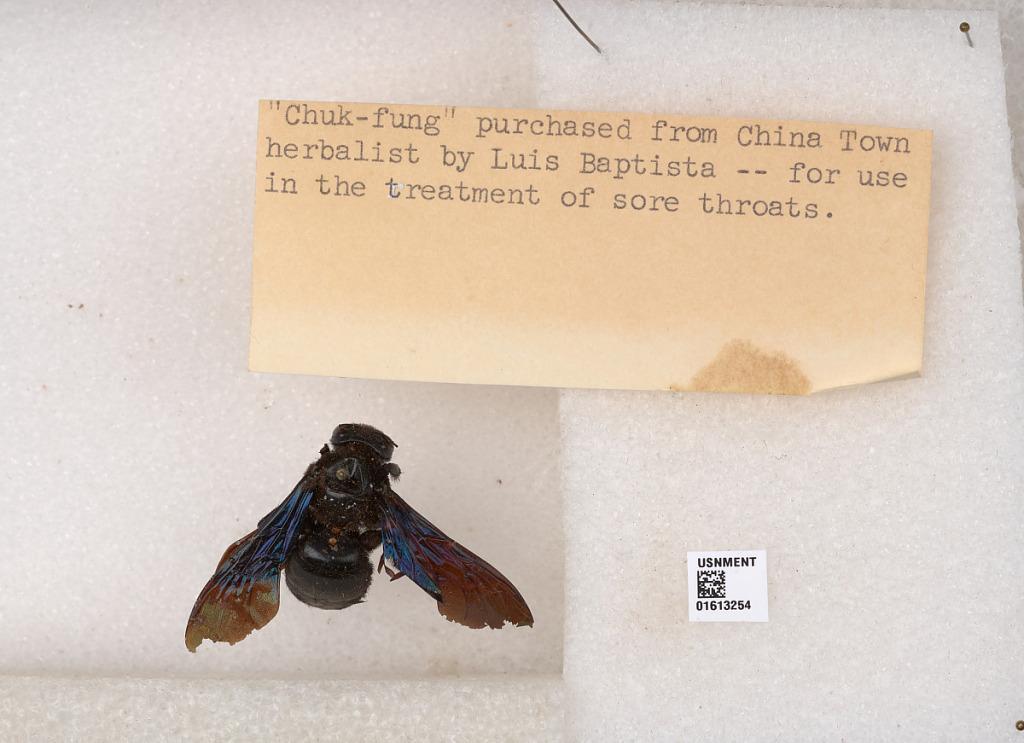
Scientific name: Xylocopa
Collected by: L. Baptista
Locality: China Town